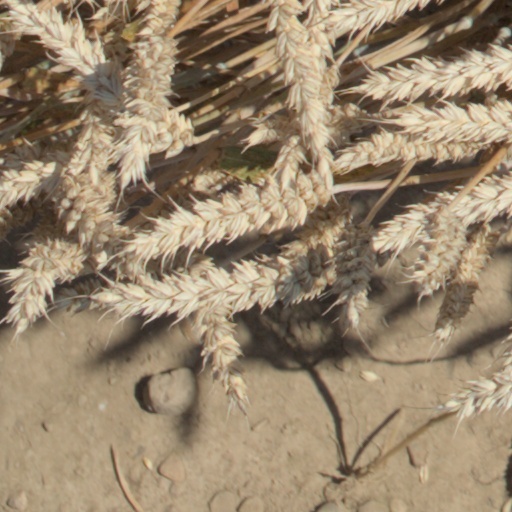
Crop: wheat